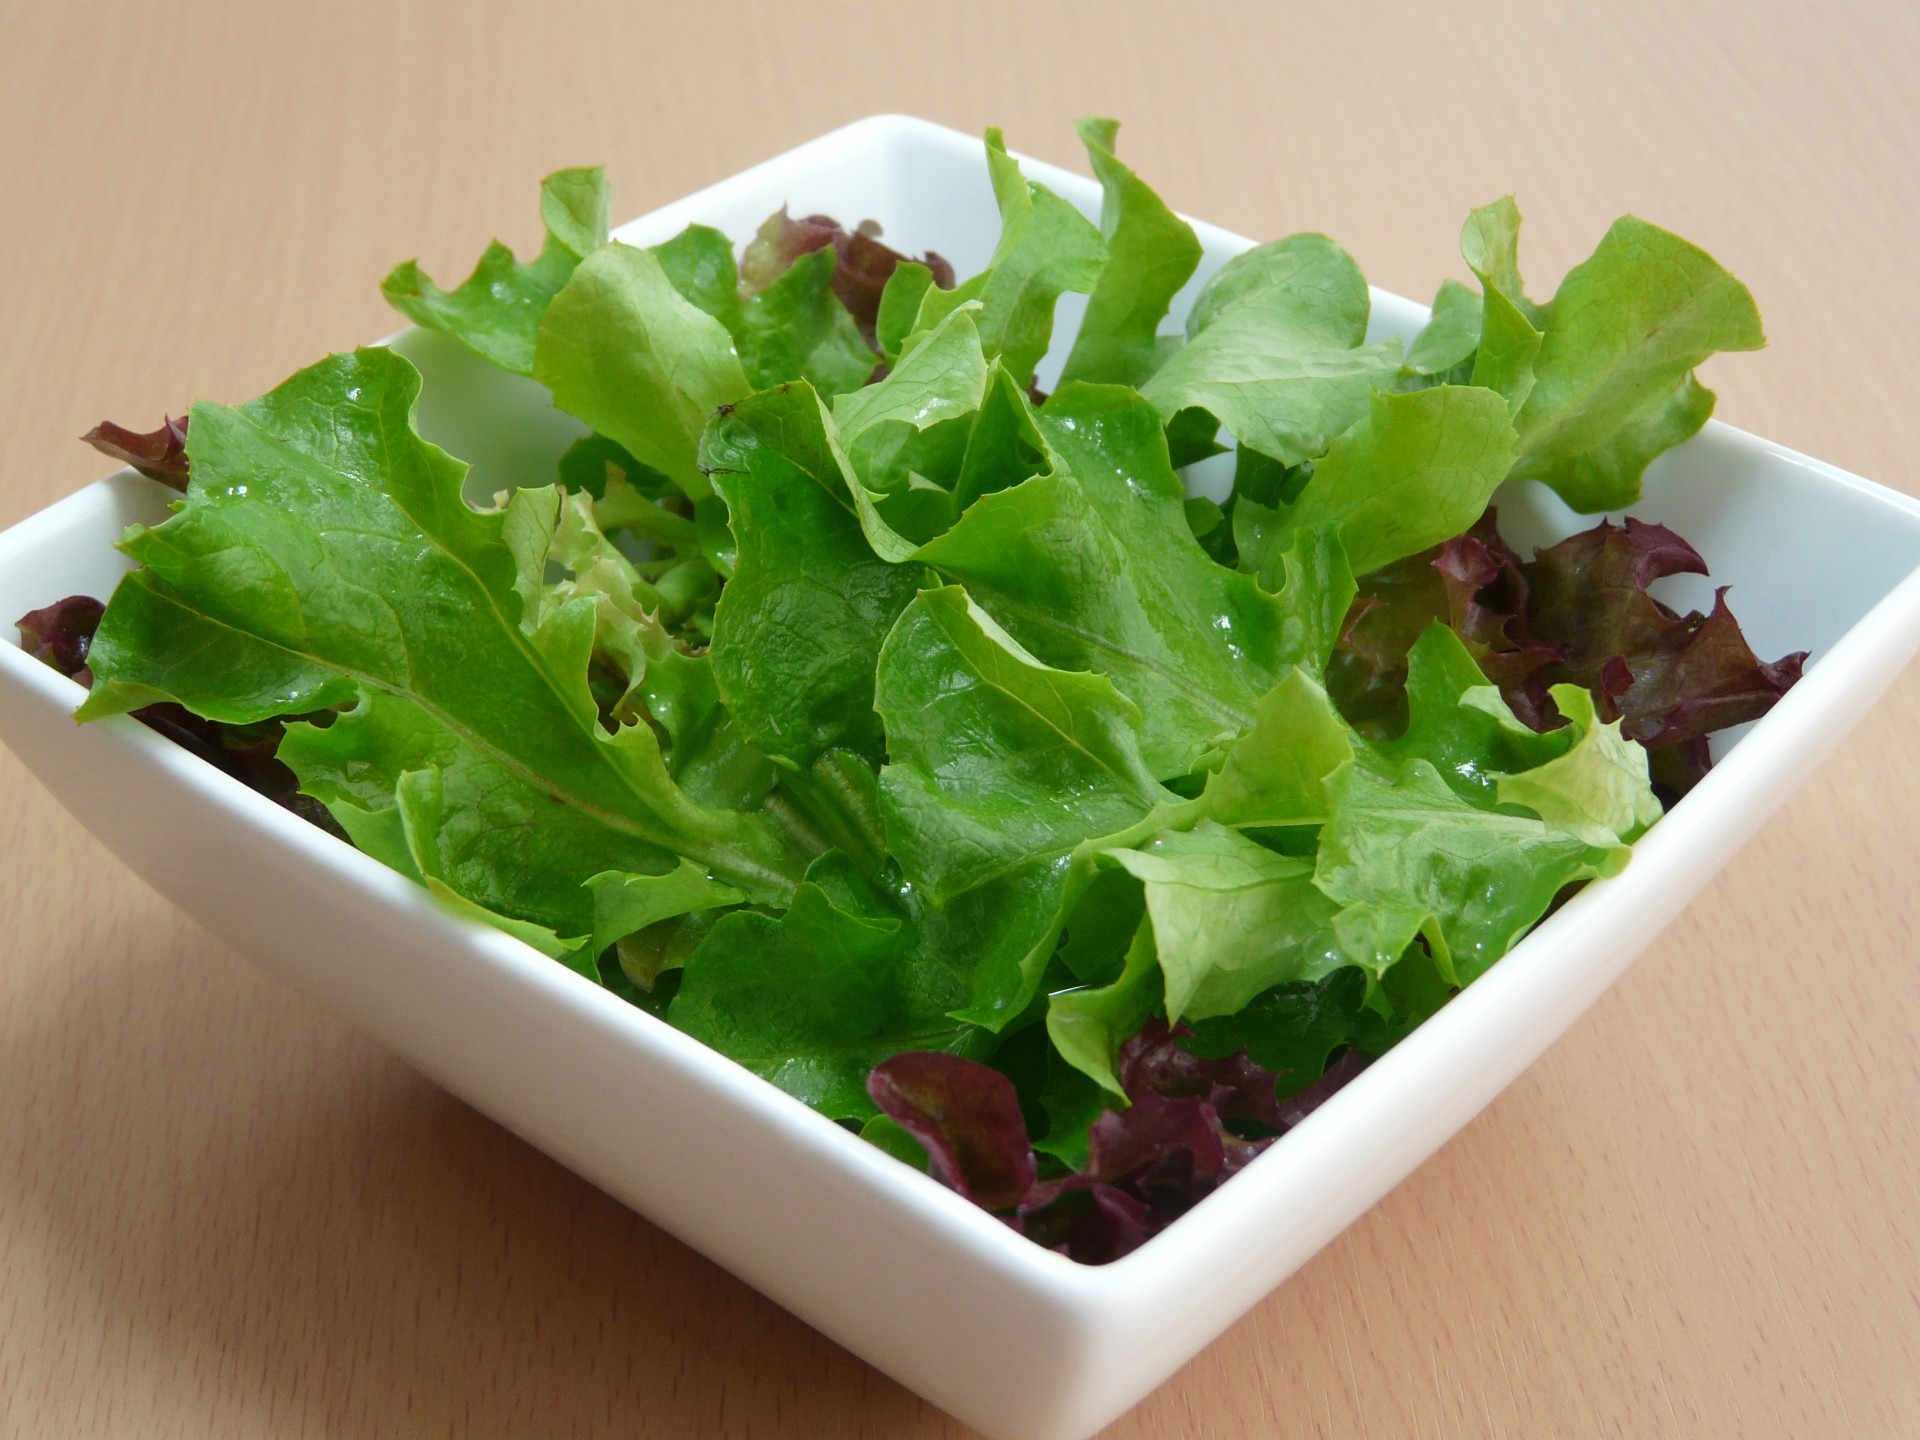
white, leaf, bowl, dish, food, salad, green, produce, vegetable, healthy, lettuce, eating, leaf vegetable